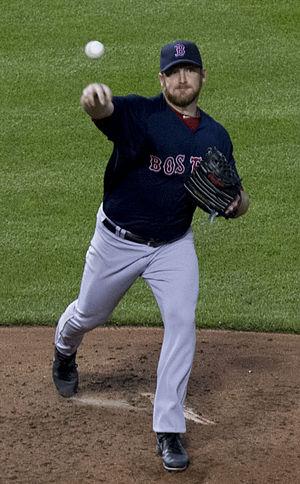
Ryan Scott Dempster est un lanceur droitier de baseball qui évolue dans les Ligues majeures de 1998 à 2013.